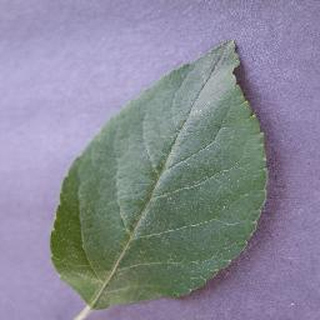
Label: healthy_apple